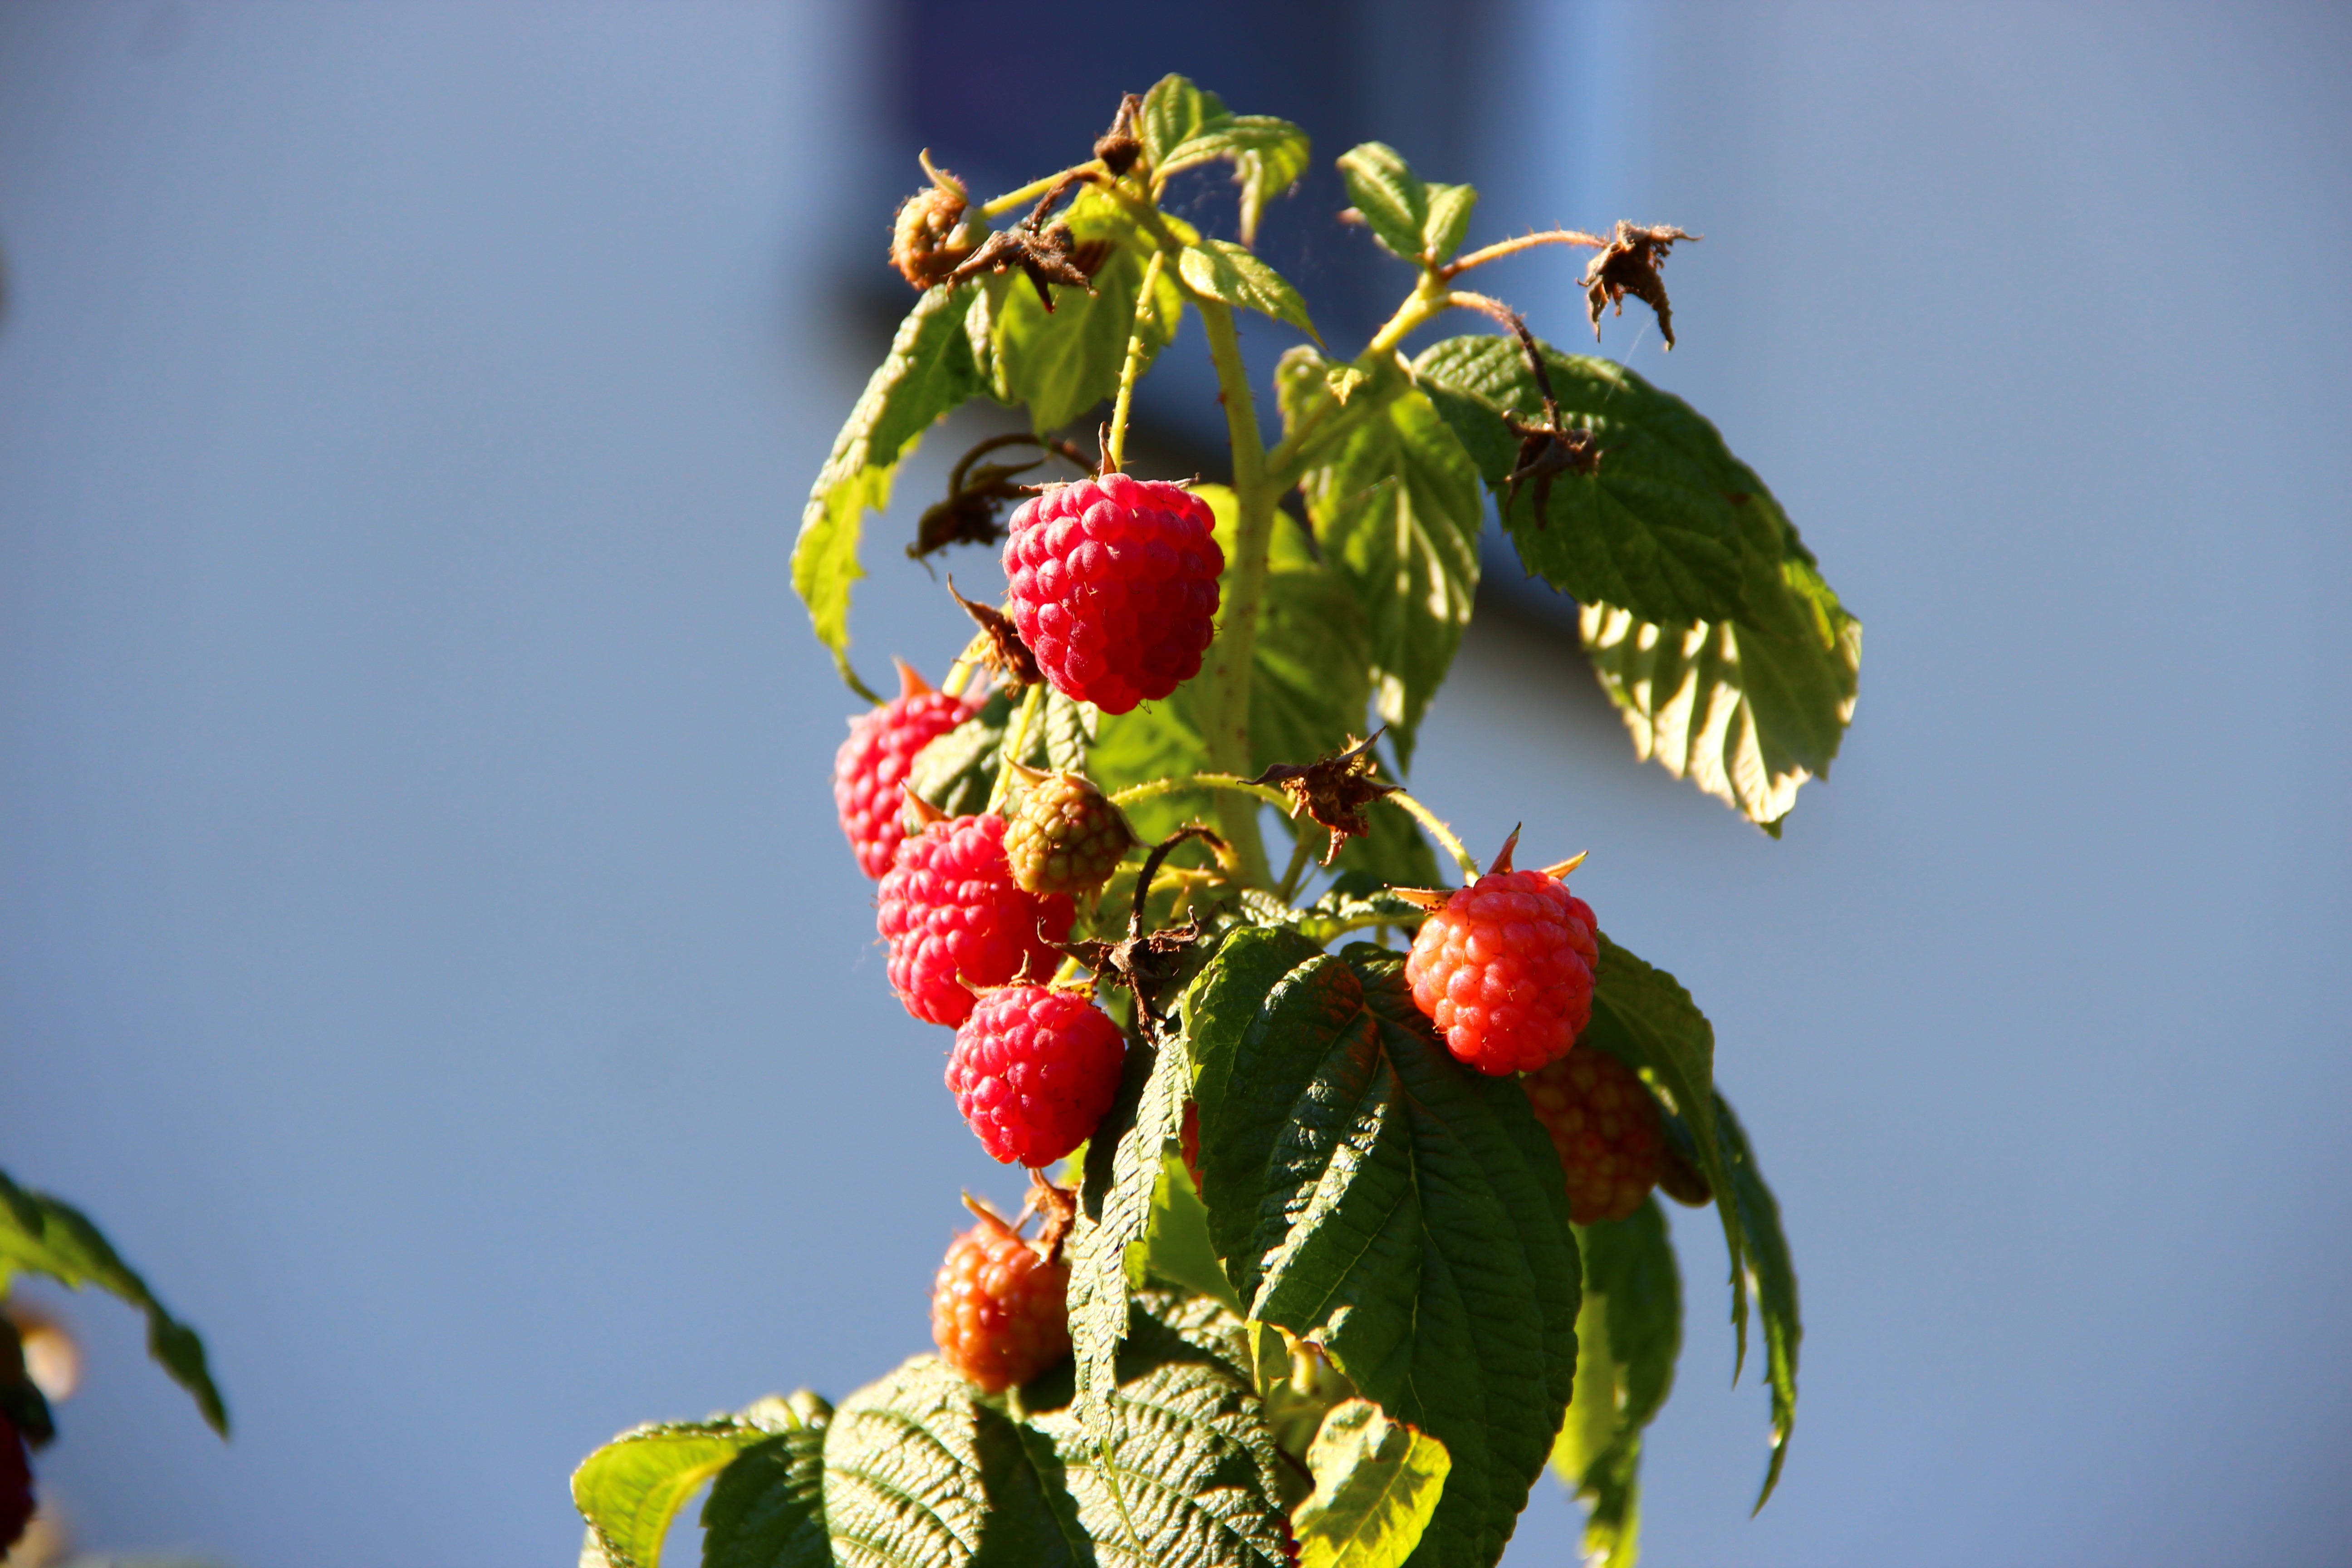
nature, branch, blossom, plant, fruit, berry, leaf, flower, food, green, red, produce, autumn, botany, healthy, flora, berries, raspberries, fruits, vitamins, macro photography, flowering plant, rose family, land plant